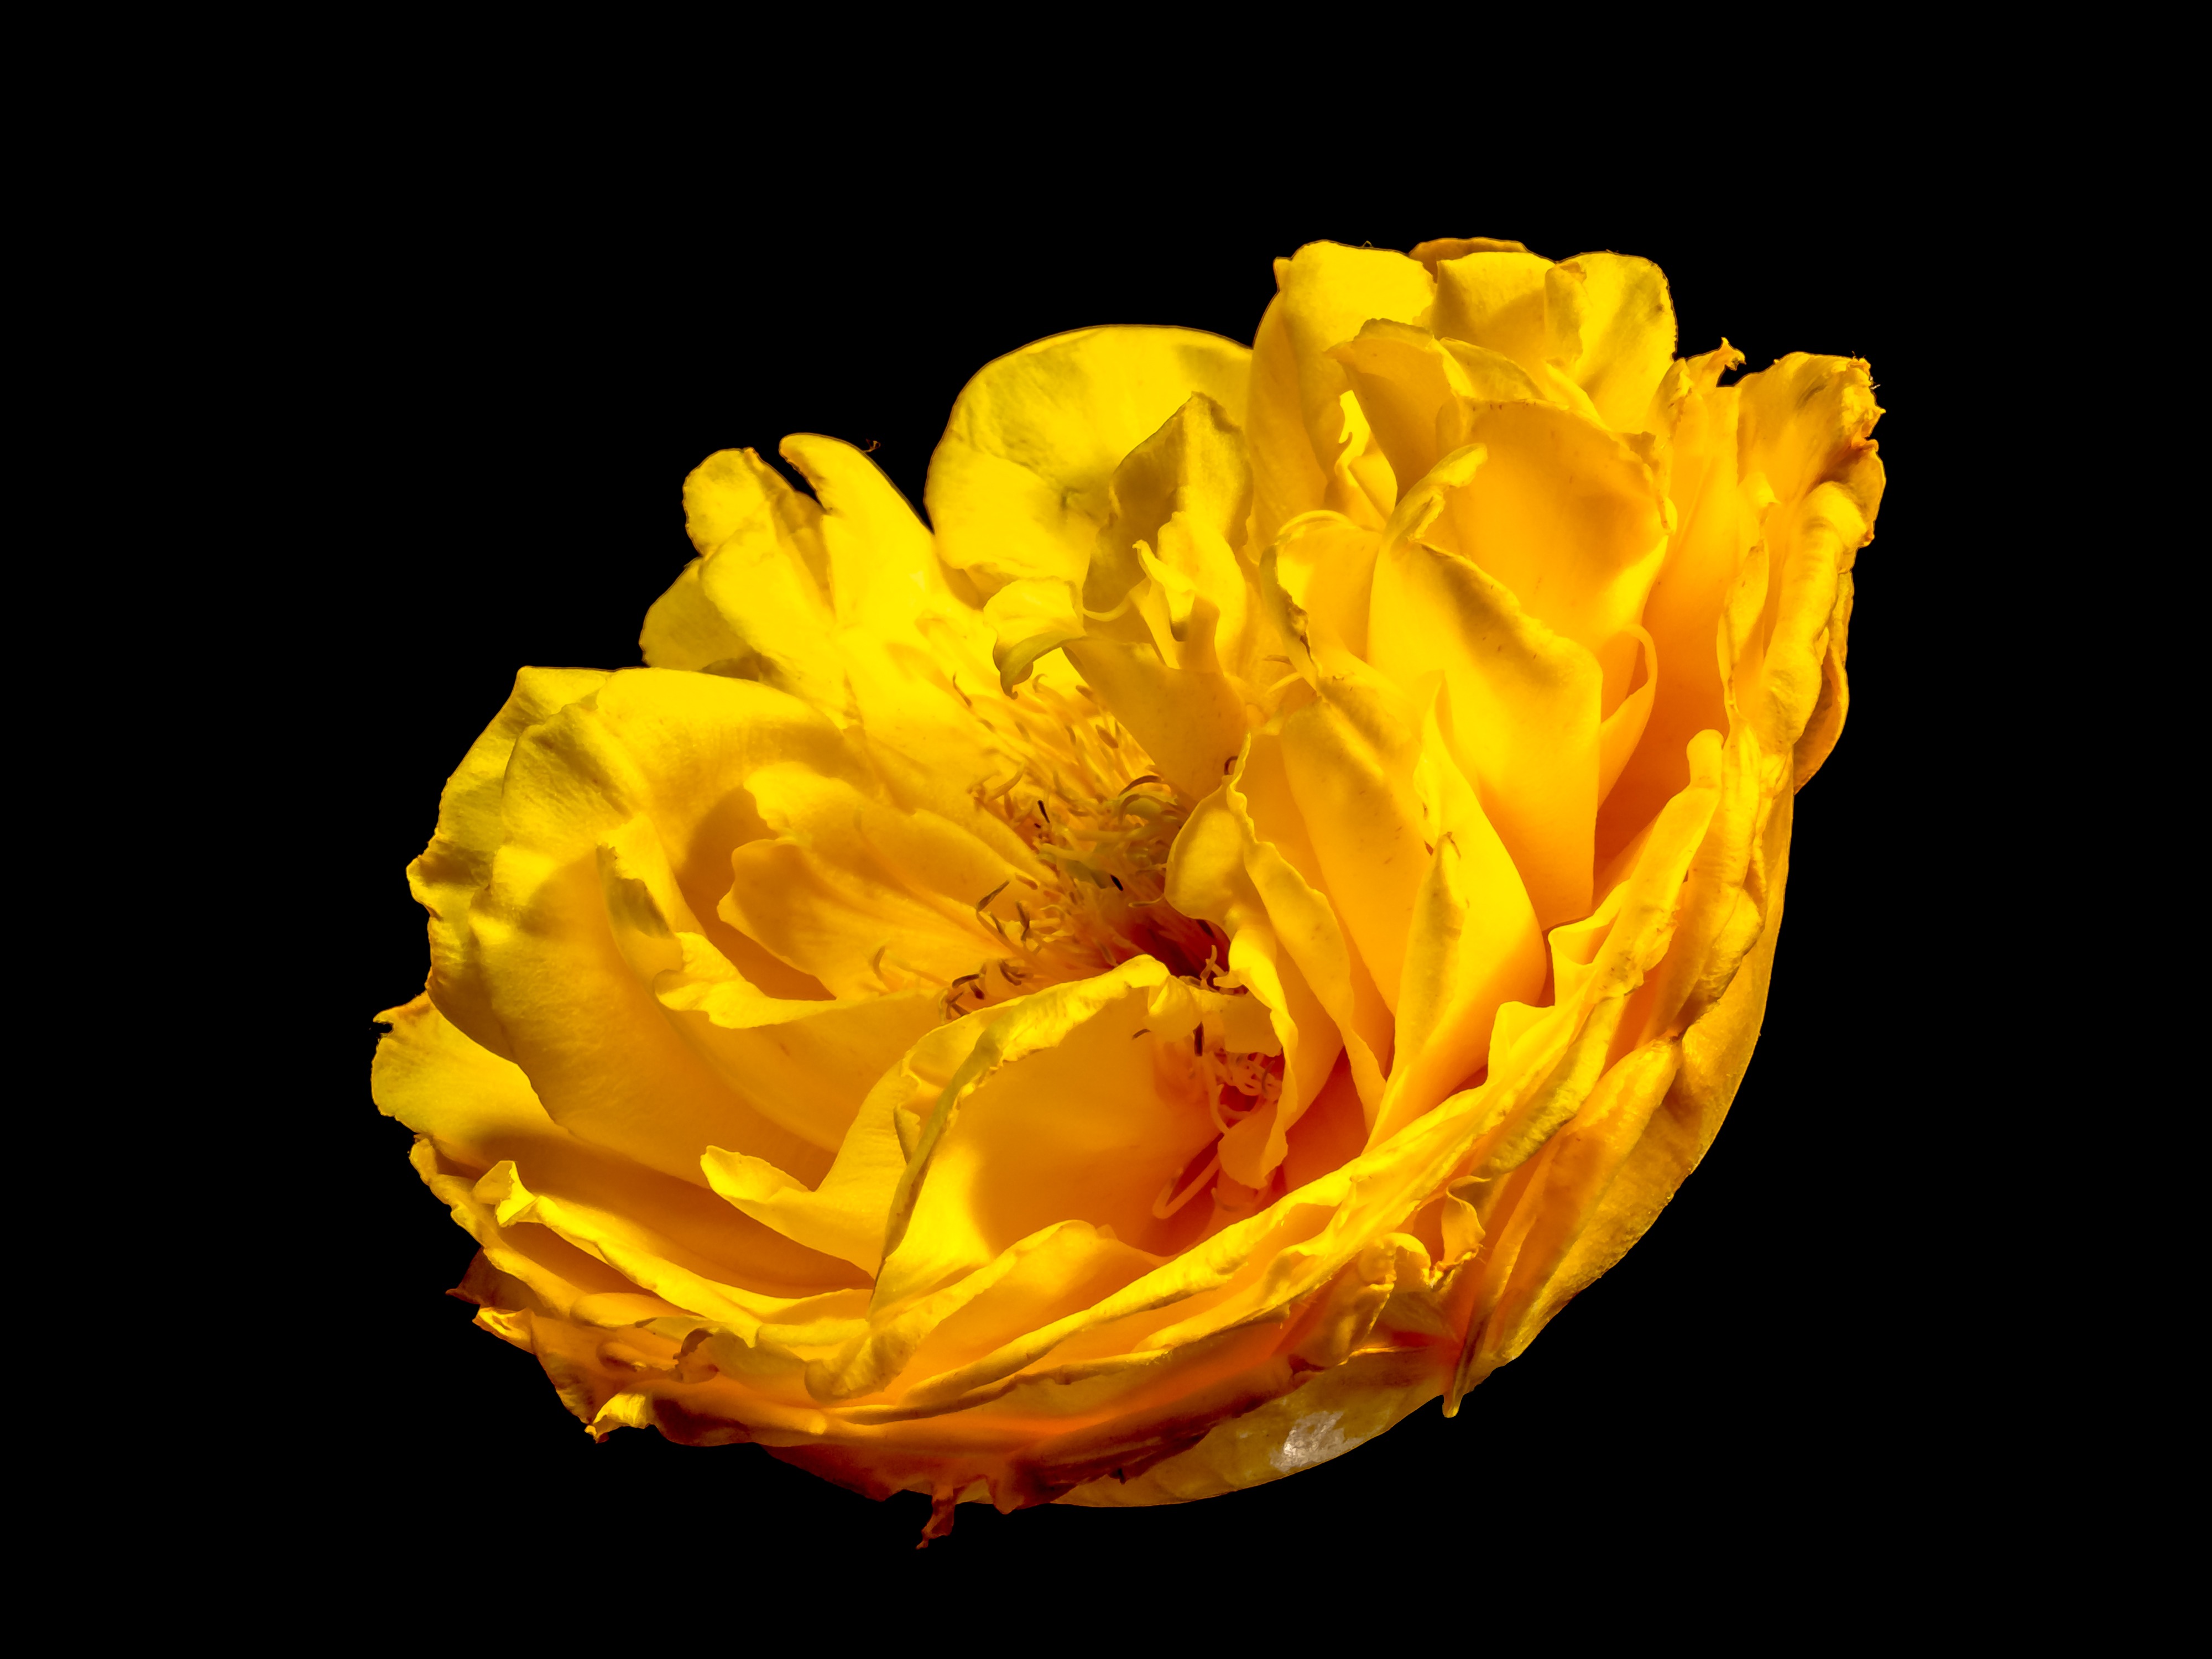
blossom, plant, flower, petal, bloom, rose, yellow, flora, macro photography, flowering plant, garden roses, rose family, plant stem, land plant, austrian briar